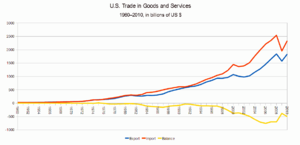
La balance commerciale est la différence, en termes de valeur monétaire, entre les exportations et les importations de biens ou de biens et services dans une économie sur une période donnée. On parle aussi de solde commercial.